For Love of Ivy

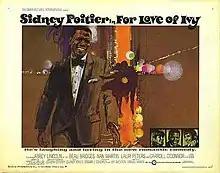
Theatrical poster

For Love of Ivy is a 1968 American romantic comedy film directed by Daniel Mann. The film stars Sidney Poitier, Abbey Lincoln, Beau Bridges, Nan Martin, Lauri Peters, and Carroll O'Connor. The story was written by Poitier with screenwriter Robert Alan Aurthur. The musical score was composed by Quincy Jones. The theme song "For Love of Ivy", written by Quincy Jones and Bob Russell, was nominated for an Academy Award for Best Original Song. The film received Golden Globe supporting-acting nominations for Beau Bridges and Abbey Lincoln.